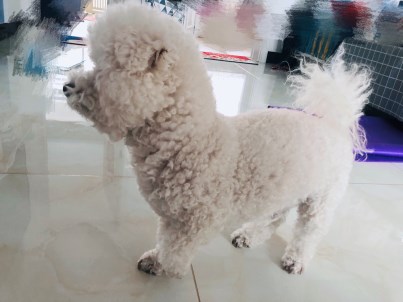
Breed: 3083-n000117-Bichon_Frise